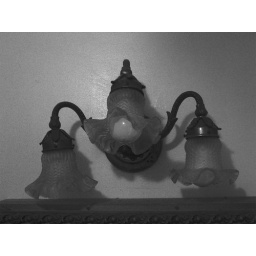
lamp in my bathroom